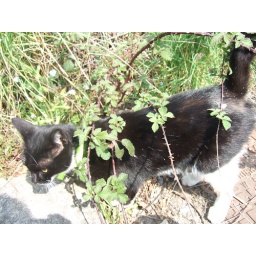
Little cat in plants